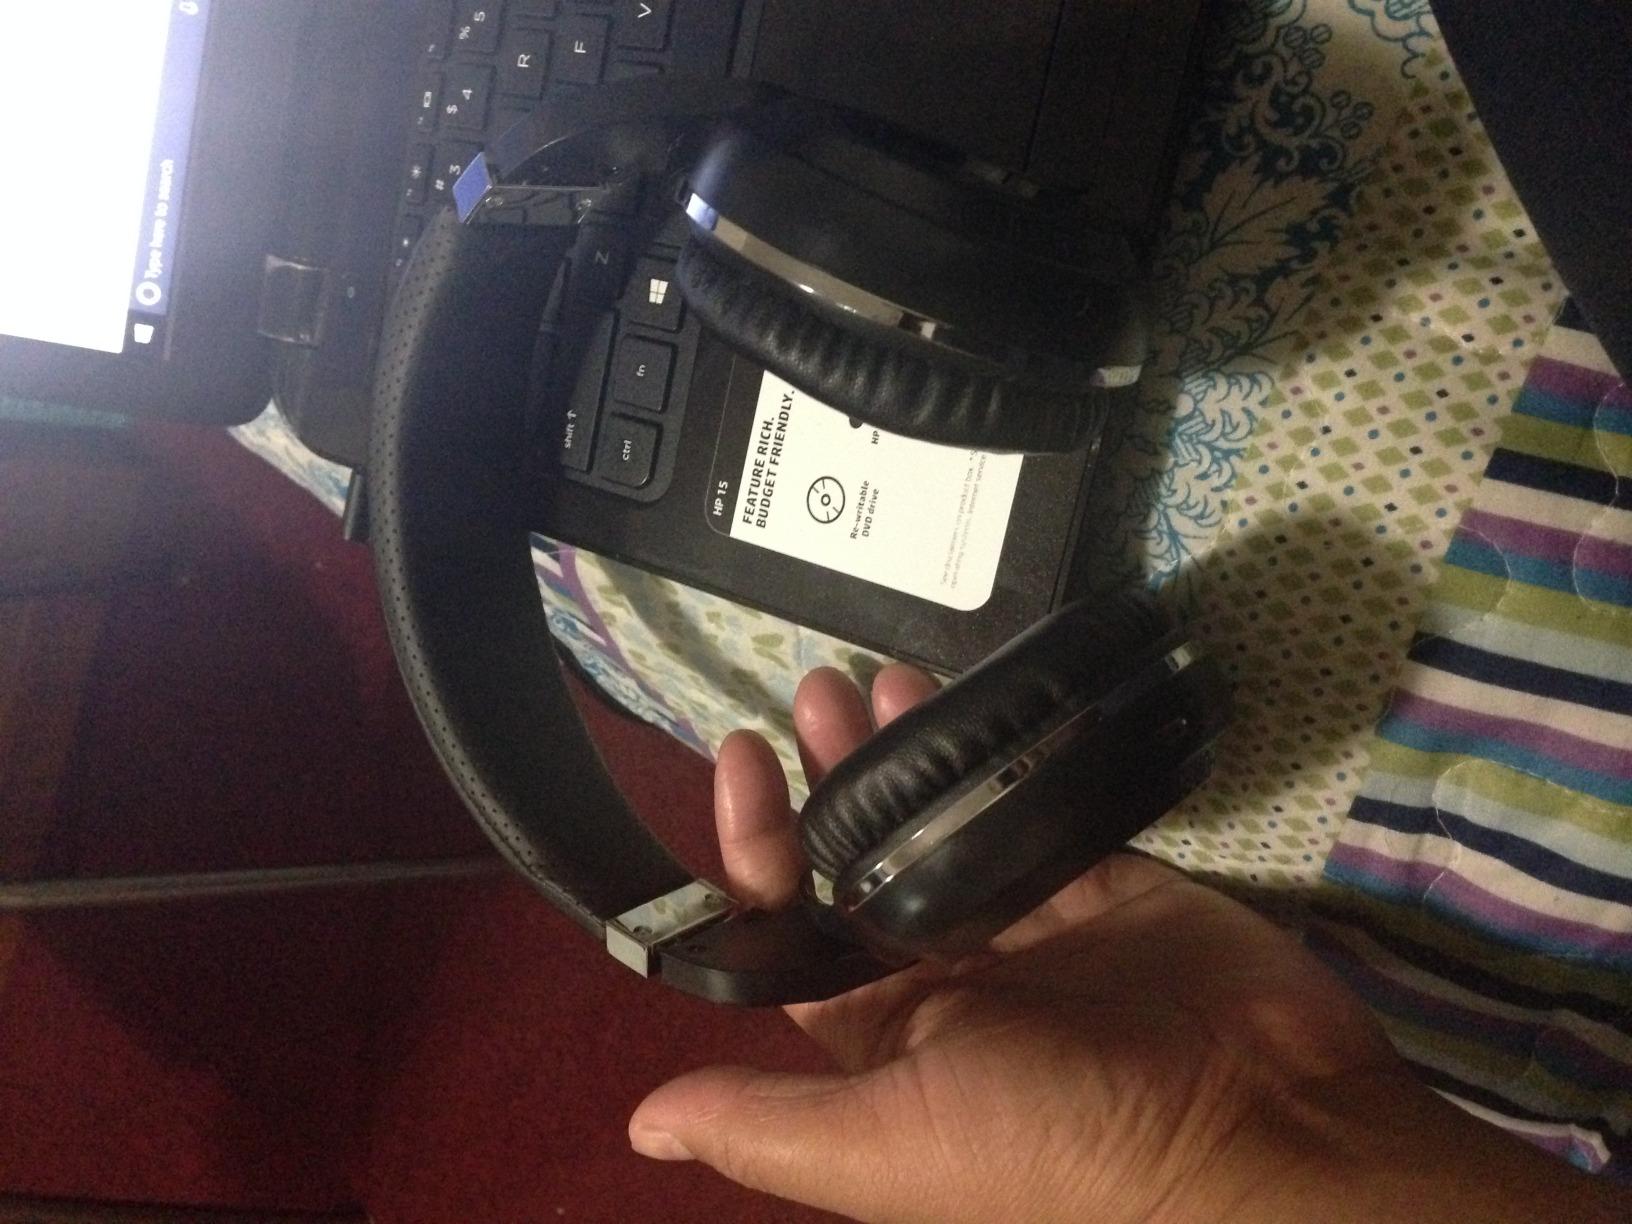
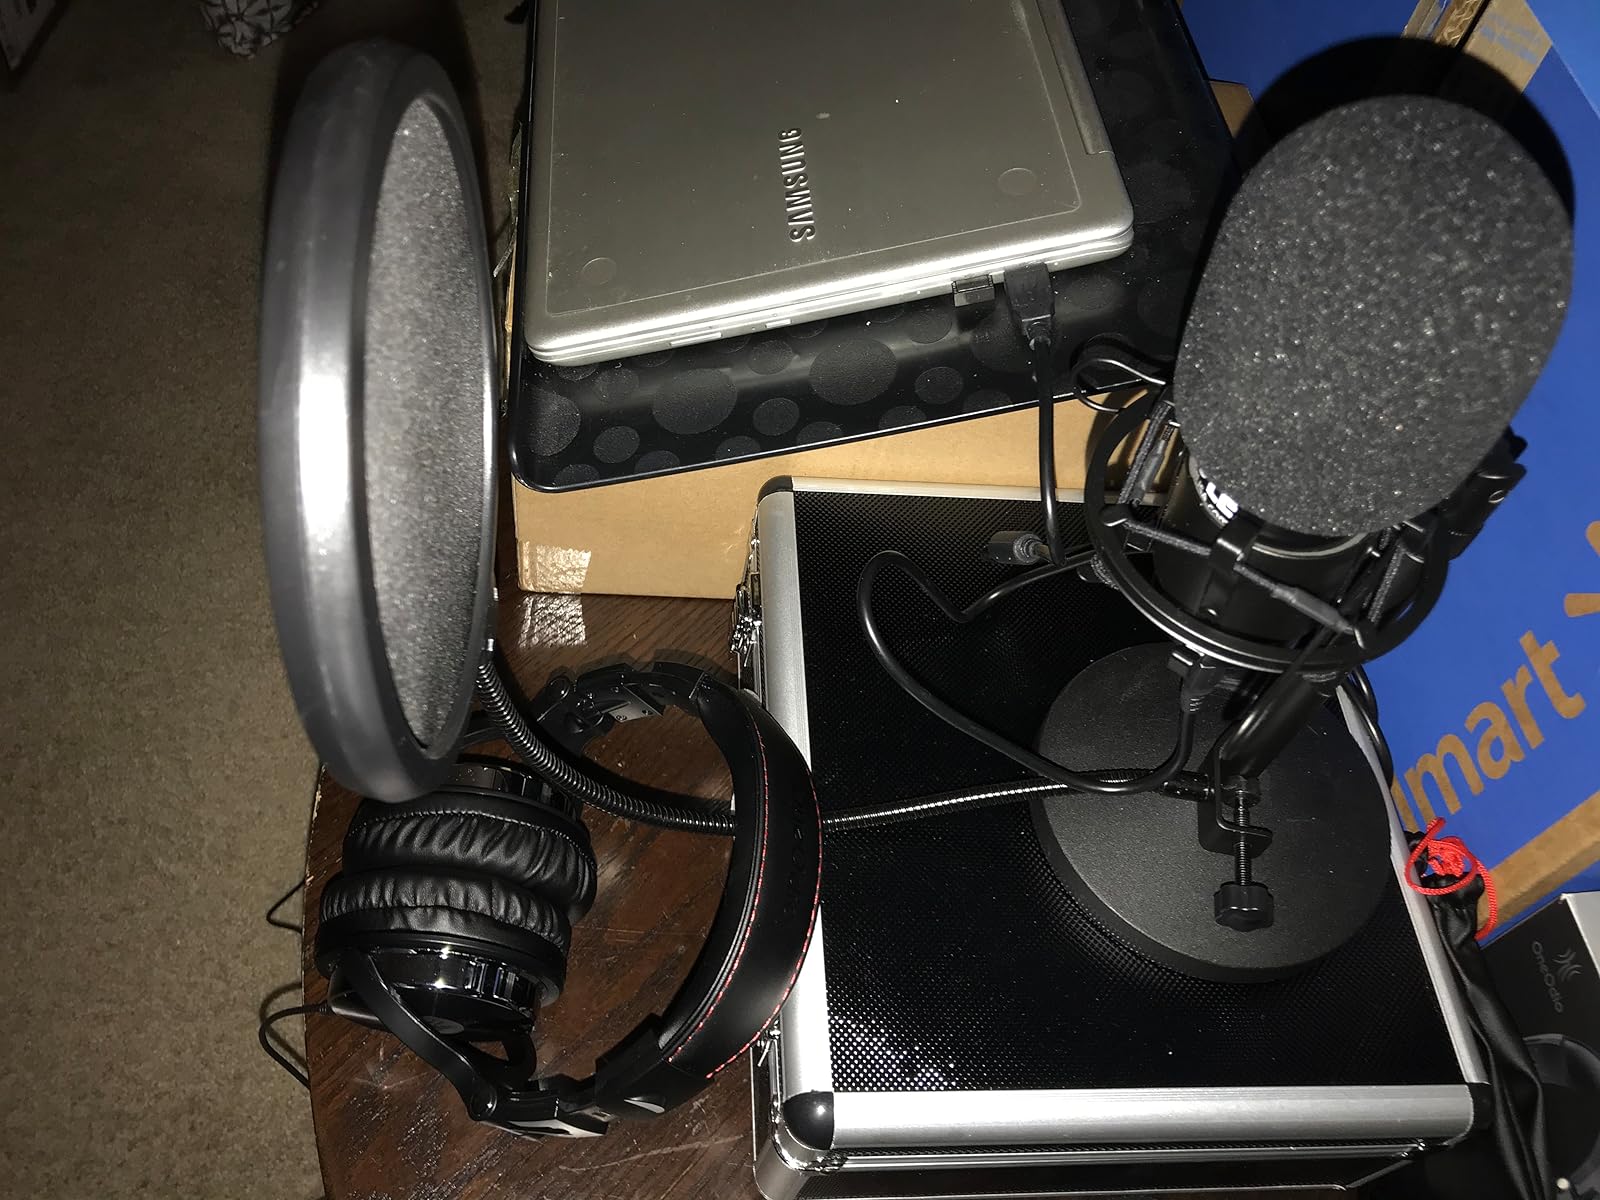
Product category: headphones
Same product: no